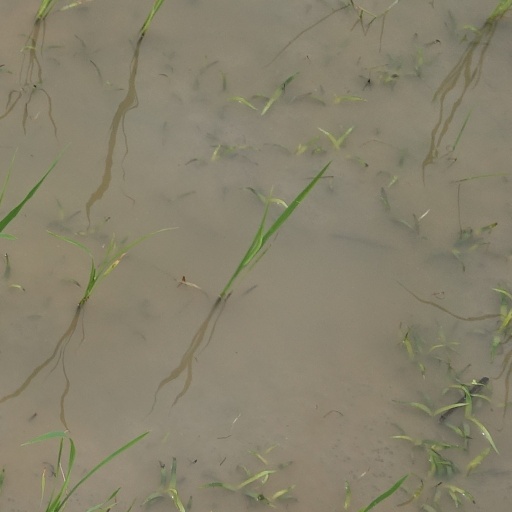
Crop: rice